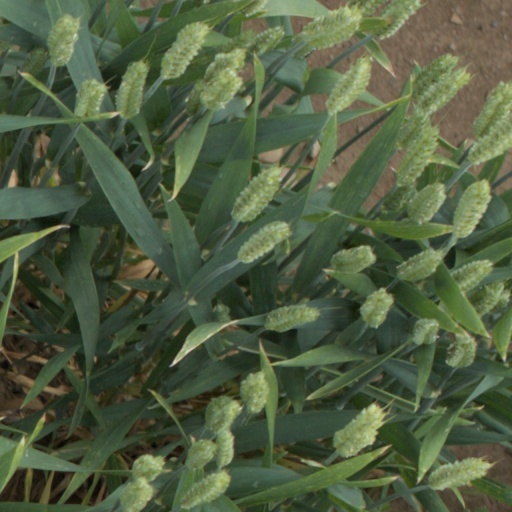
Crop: wheat